Macnaghten baronets of Bushmills House (1836)

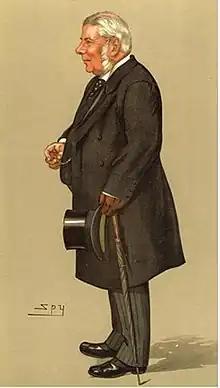
Edward Macnaghten, Baron Macnaghten, as depicted by "Spy" (Leslie Ward) in Vanity Fair 31 October 1895.

The Workman-Macnaghten, later Macnaghten Baronetcy, of Bushmills House in the County of Antrim, is a title in the Baronetage of the United Kingdom. It was created on 16 July 1836 for Francis Workman-Macnaghten, a Judge of the Supreme Court of Madras between 1809 and 1815 and of Calcutta between 1815 and 1825. Born Francis Macnaghten, he assumed the additional surname of Workman in 1809. The fourth Baronet discontinued the use of the surname Workman. In 1887 he was created a Lord of Appeal in Ordinary as Baron Macnaghten, of Runkerry in the County of Antrim. Both the sixth and seventh Baronets were killed in the First World War.